Elion-Hitchings Building

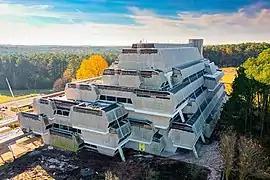
Taken 11/29/2020

The Elion-Hitchings Building was an architecturally significant brutalist building designed by Paul Rudolph and completed in 1972 as the headquarters for Burroughs Wellcome. The building, located on Cornwallis Road in Research Triangle Park, North Carolina, U.S., remained intact along with a later addition until it was demolished in its entirety January 2021, despite opposition.